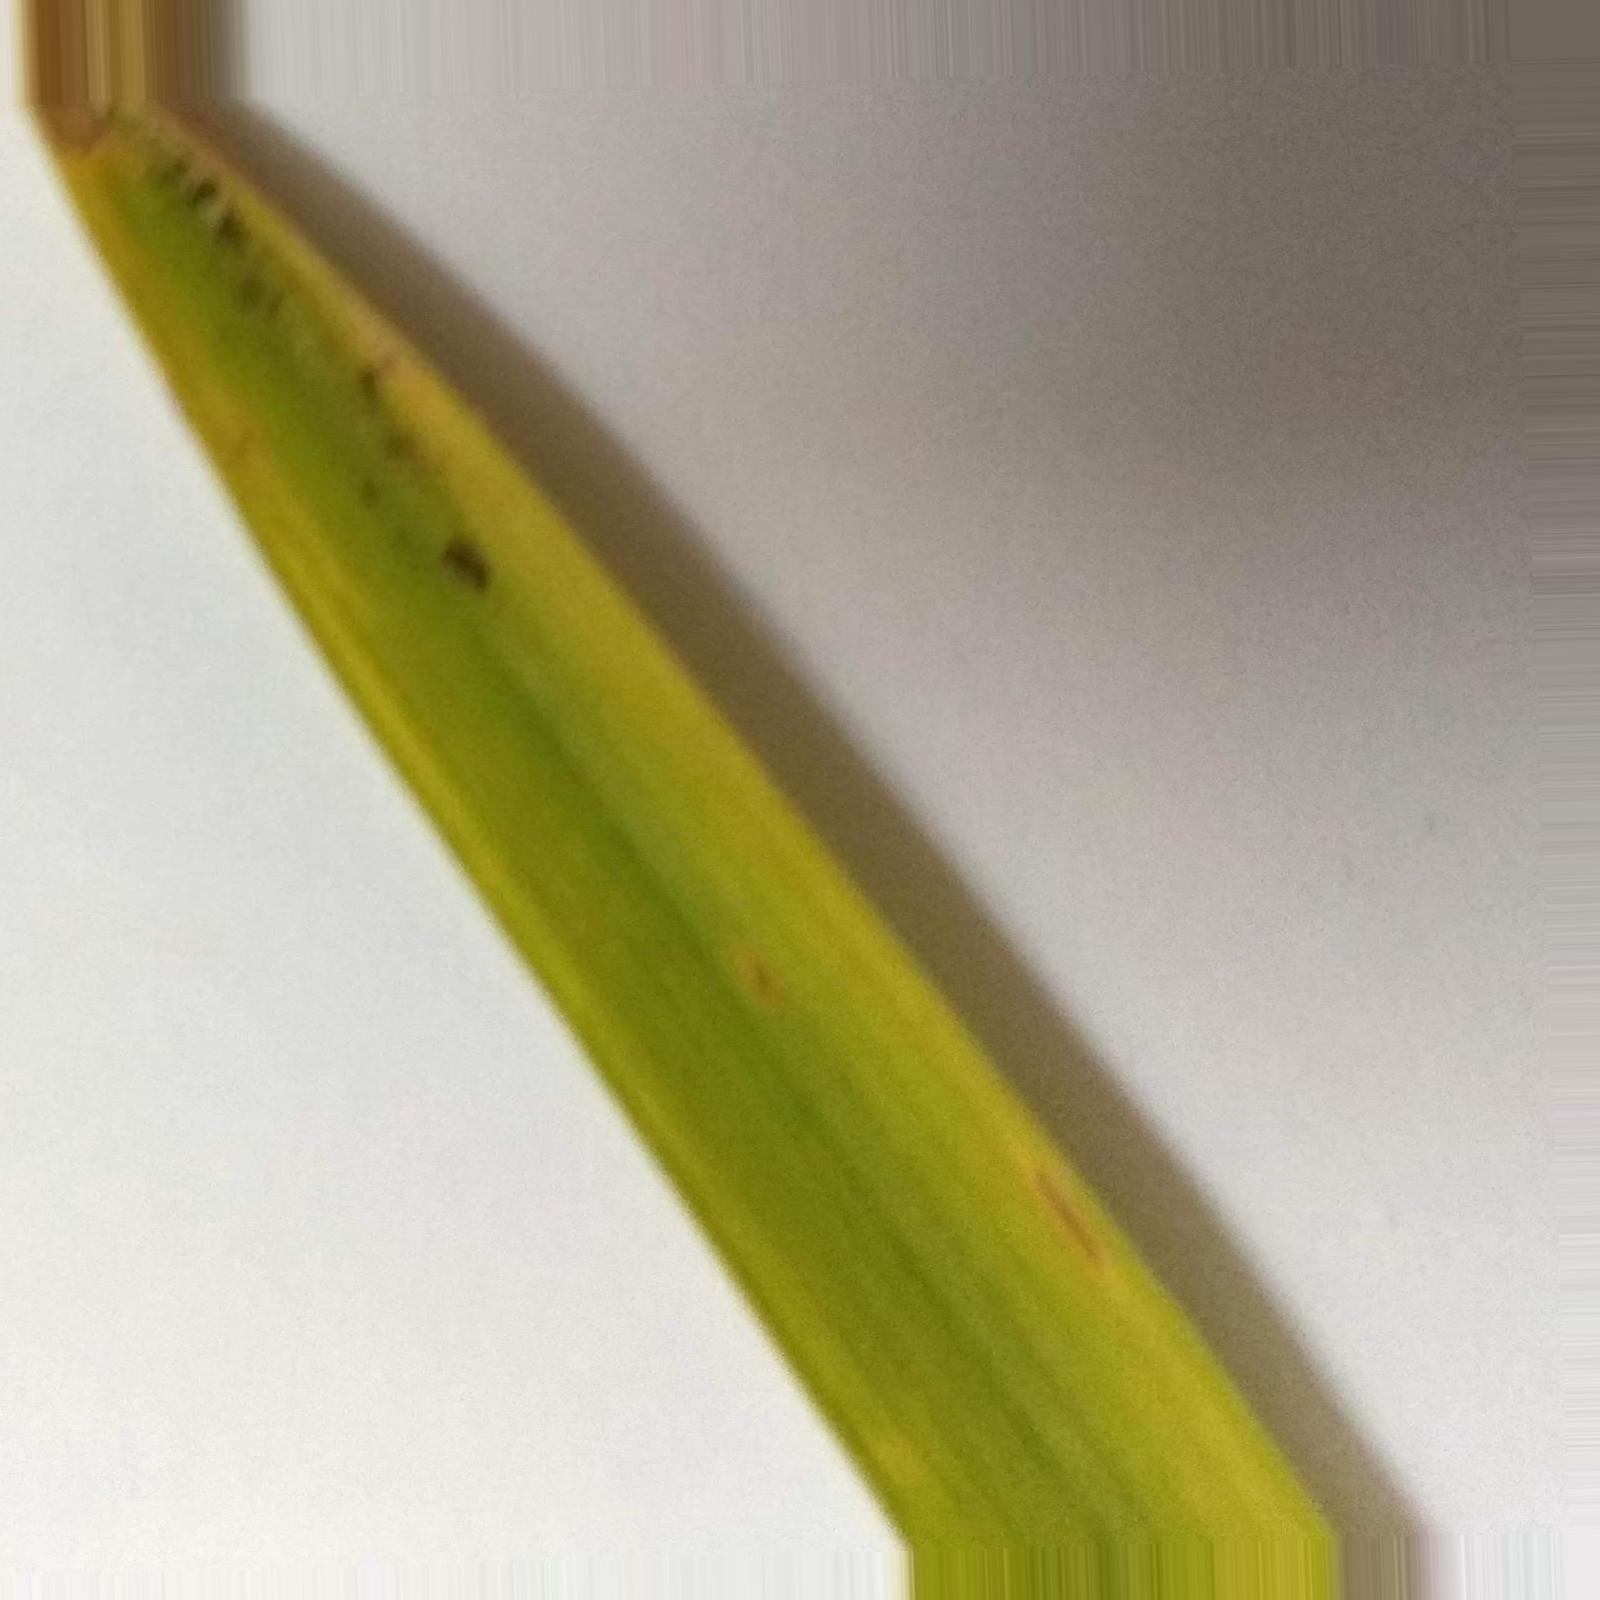
Nhãn: Bệnh Đốm Nâu ( Brown spot )